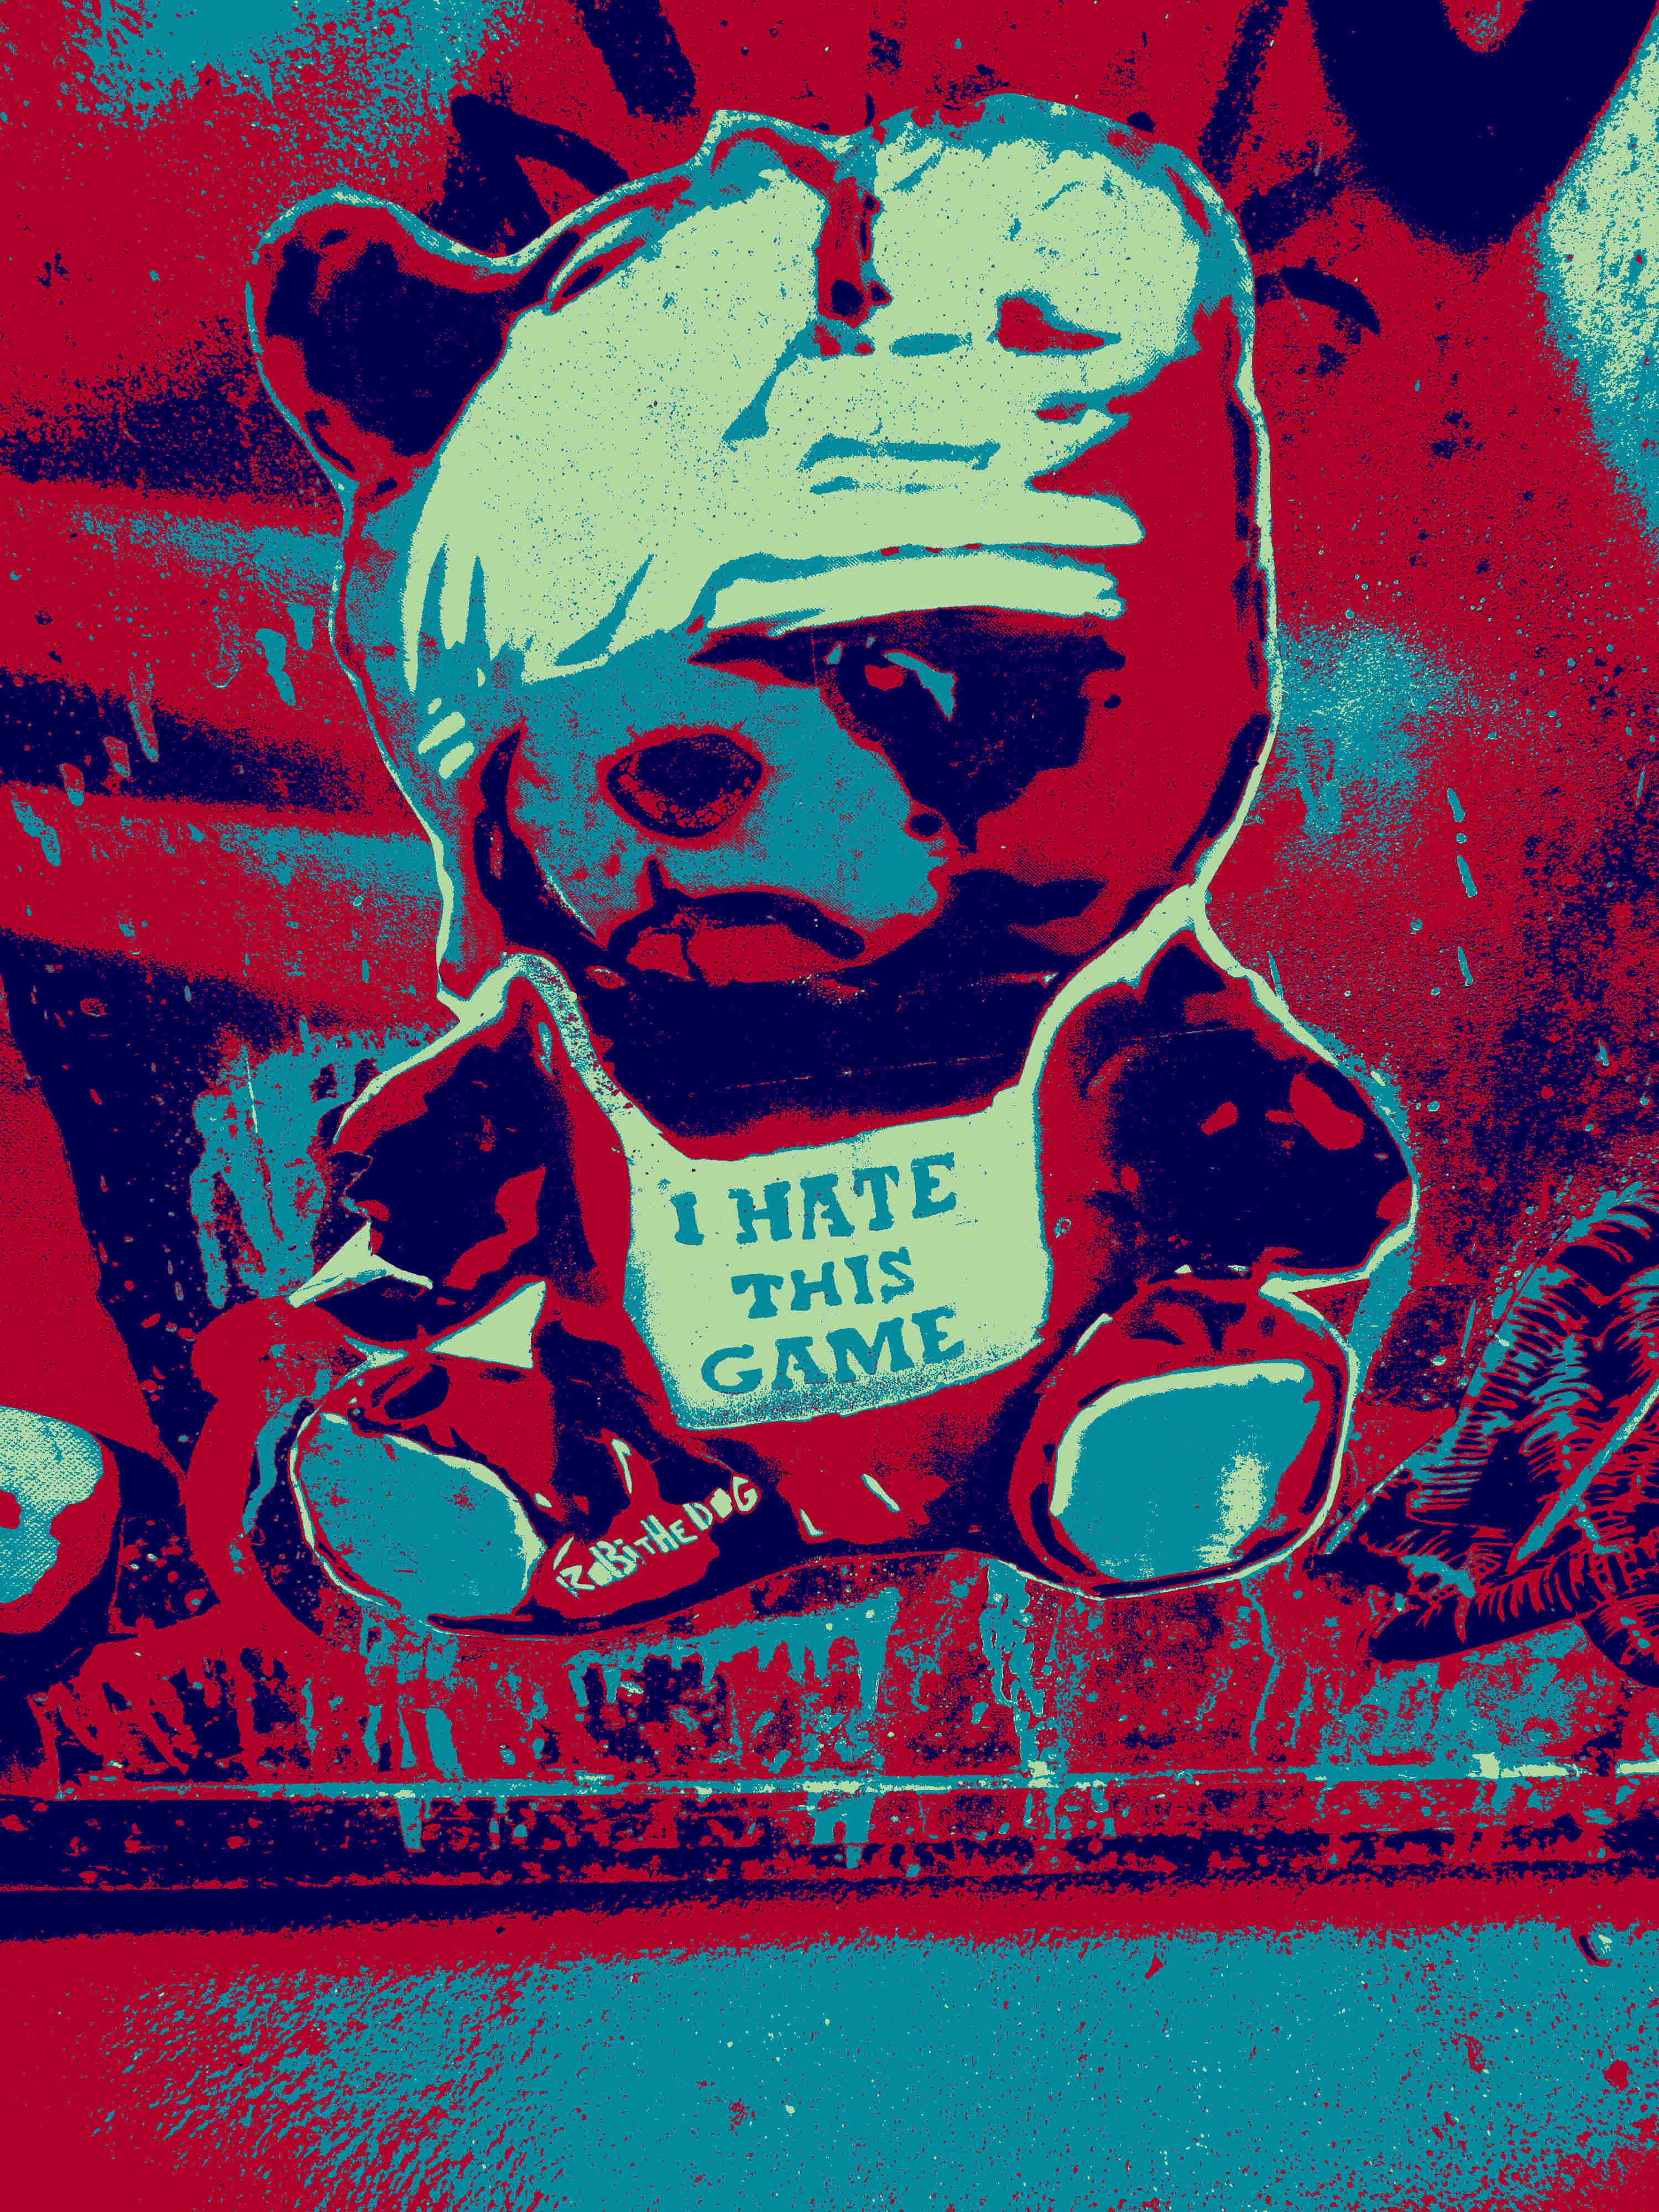
wall, bear, graffiti, painting, street art, art, illustration, berlin, poster, modern art, album cover